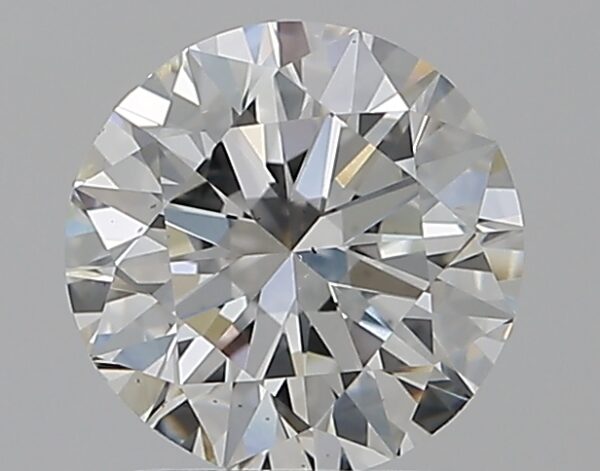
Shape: round
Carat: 1.5
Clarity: VS1
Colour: F
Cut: EX
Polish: EX
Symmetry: EX
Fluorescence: ST
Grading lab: GIA
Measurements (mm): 7.29 x 7.35 x 4.51